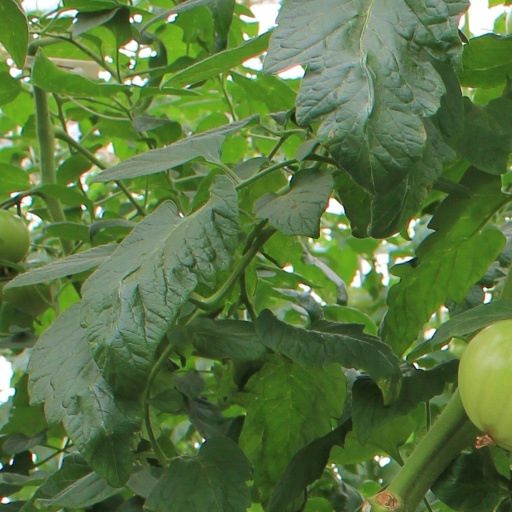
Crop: tomato